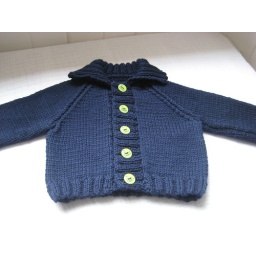
Hand knit in rich navy blue cashmerino with lime green scooter buttons.